Tomorrow in the Battle Think on Me

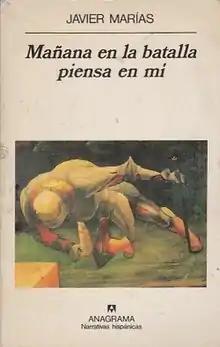
First edition (Spanish)

Tomorrow in the Battle Think on Me (Spanish: Mañana en la batalla piensa en mí) is a novel by Javier Marías that was first published in 1994. Margaret Jull Costa's English translation was published by The Harvill Press in 1996, winner of the Rómulo Gallegos award and the Femina Award. The title of the 368-page novel is taken from William Shakespeare's "Richard III", Act V, Scene 3.